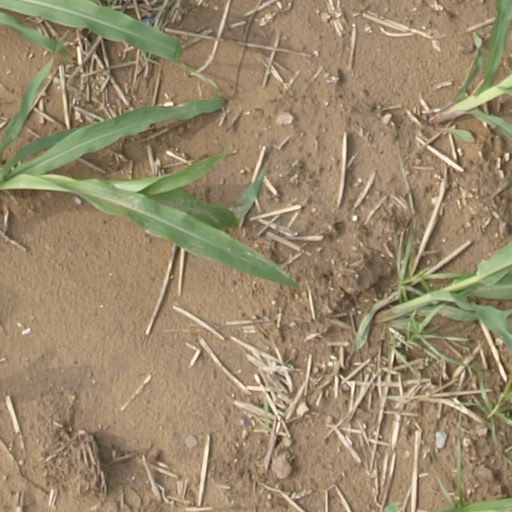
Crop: maize; corn